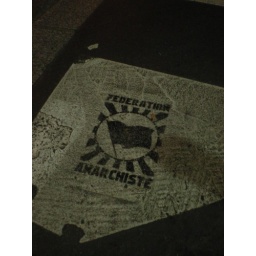
One sign of life safely spray-painted on the sidewalk in a ritzy part of town.